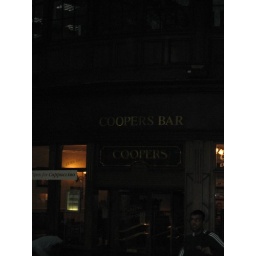
Cooper's bar in the train station, Glasgow. 10.10.05